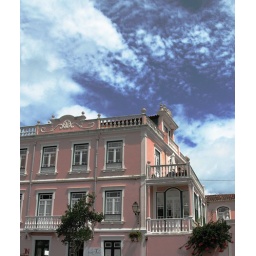
dramatic sky over pink house